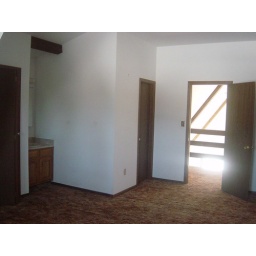
Master bedroom has a sink in the main bedroom, but the bathroom has a tub and toilet in a closed room